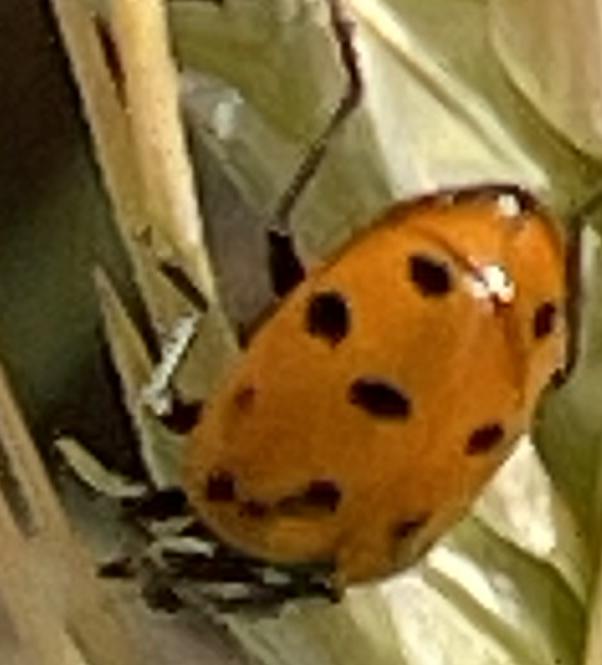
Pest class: predators